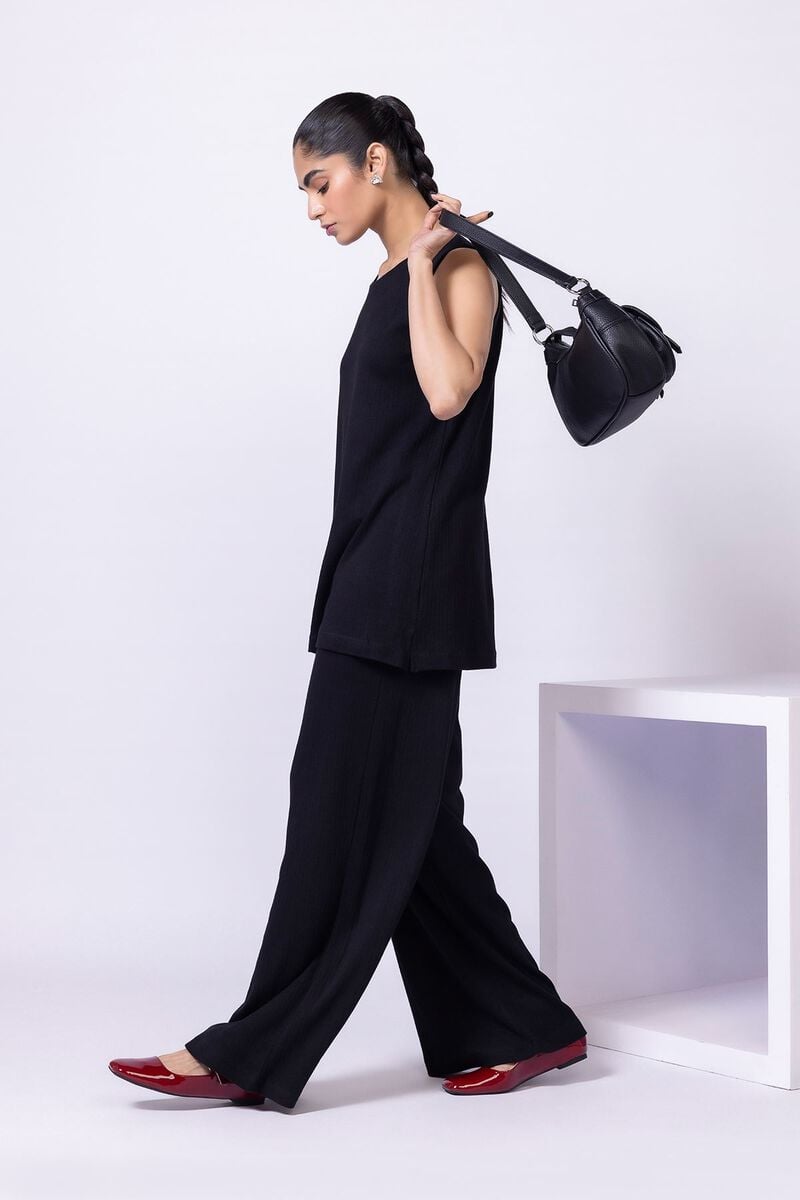
black sleeveless wide leg pants